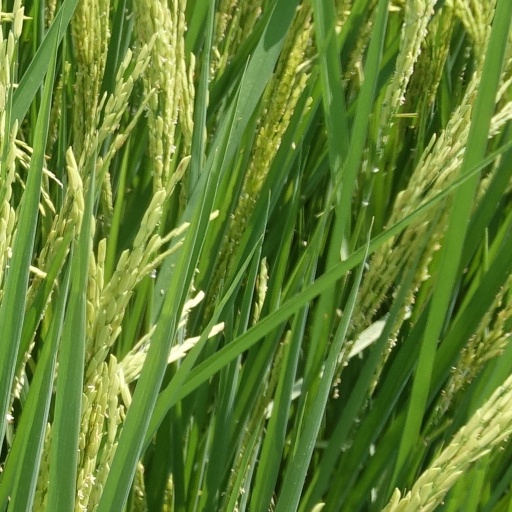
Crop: rice